Warleigh, Bickleigh

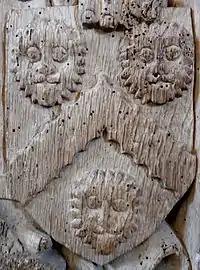
Arms of Copleston, detail from 15th century "Copleston Prayer Desk" in St Andrew's Church, Colebrooke

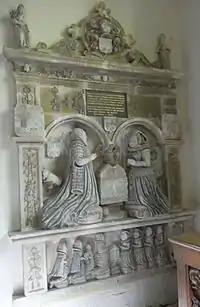
Monument to John Copleston (d. 1608) and his wife Susanna Pollard. St Mary's Church, Tamerton Foliot, north wall of chancel.

The Devon historian Tristram Risdon (d. 1640) wrote concerning the Coplestons: